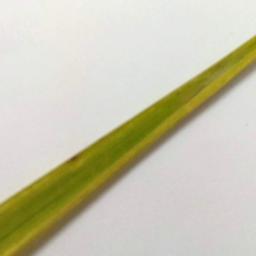
Label: Rice___Brown_Spot